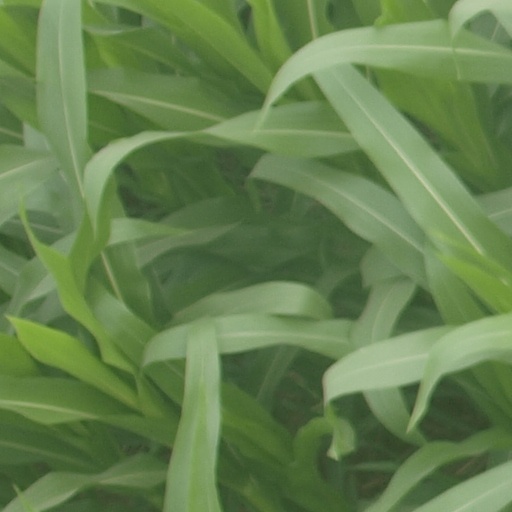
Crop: maize; corn